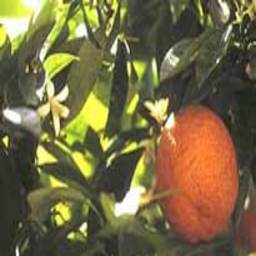
Label: Orange